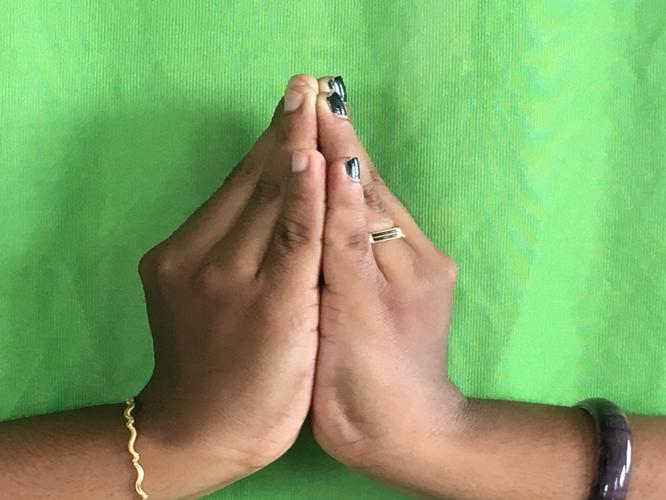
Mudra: Kapotham
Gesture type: double_hand